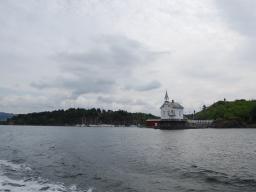
Label: Background_without_leaves